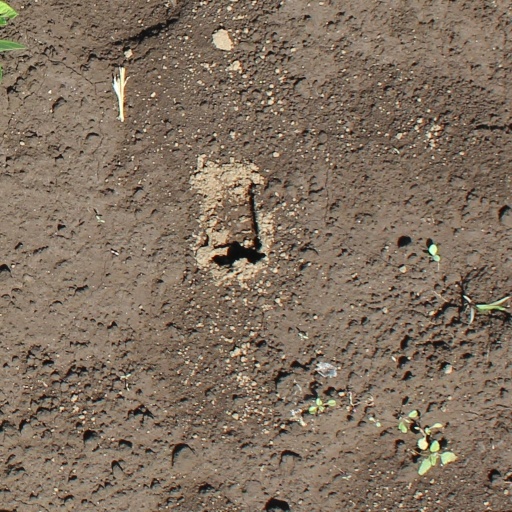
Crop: soybean